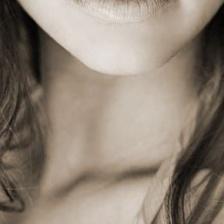
Label: faces